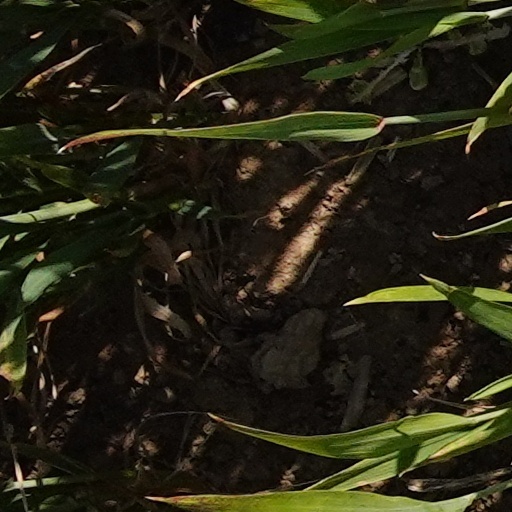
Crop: wheat